Paddington, New South Wales

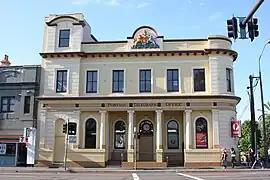

Five Ways is an intersection with a village atmosphere located in the northern, harbour facing part of Paddington. As well as providing for the day-to-day needs for residents, Five Ways offers a wide range of eateries with al fresco dining.